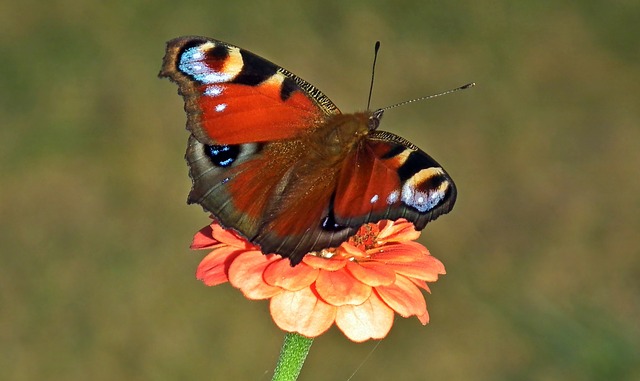
Label: farfalla